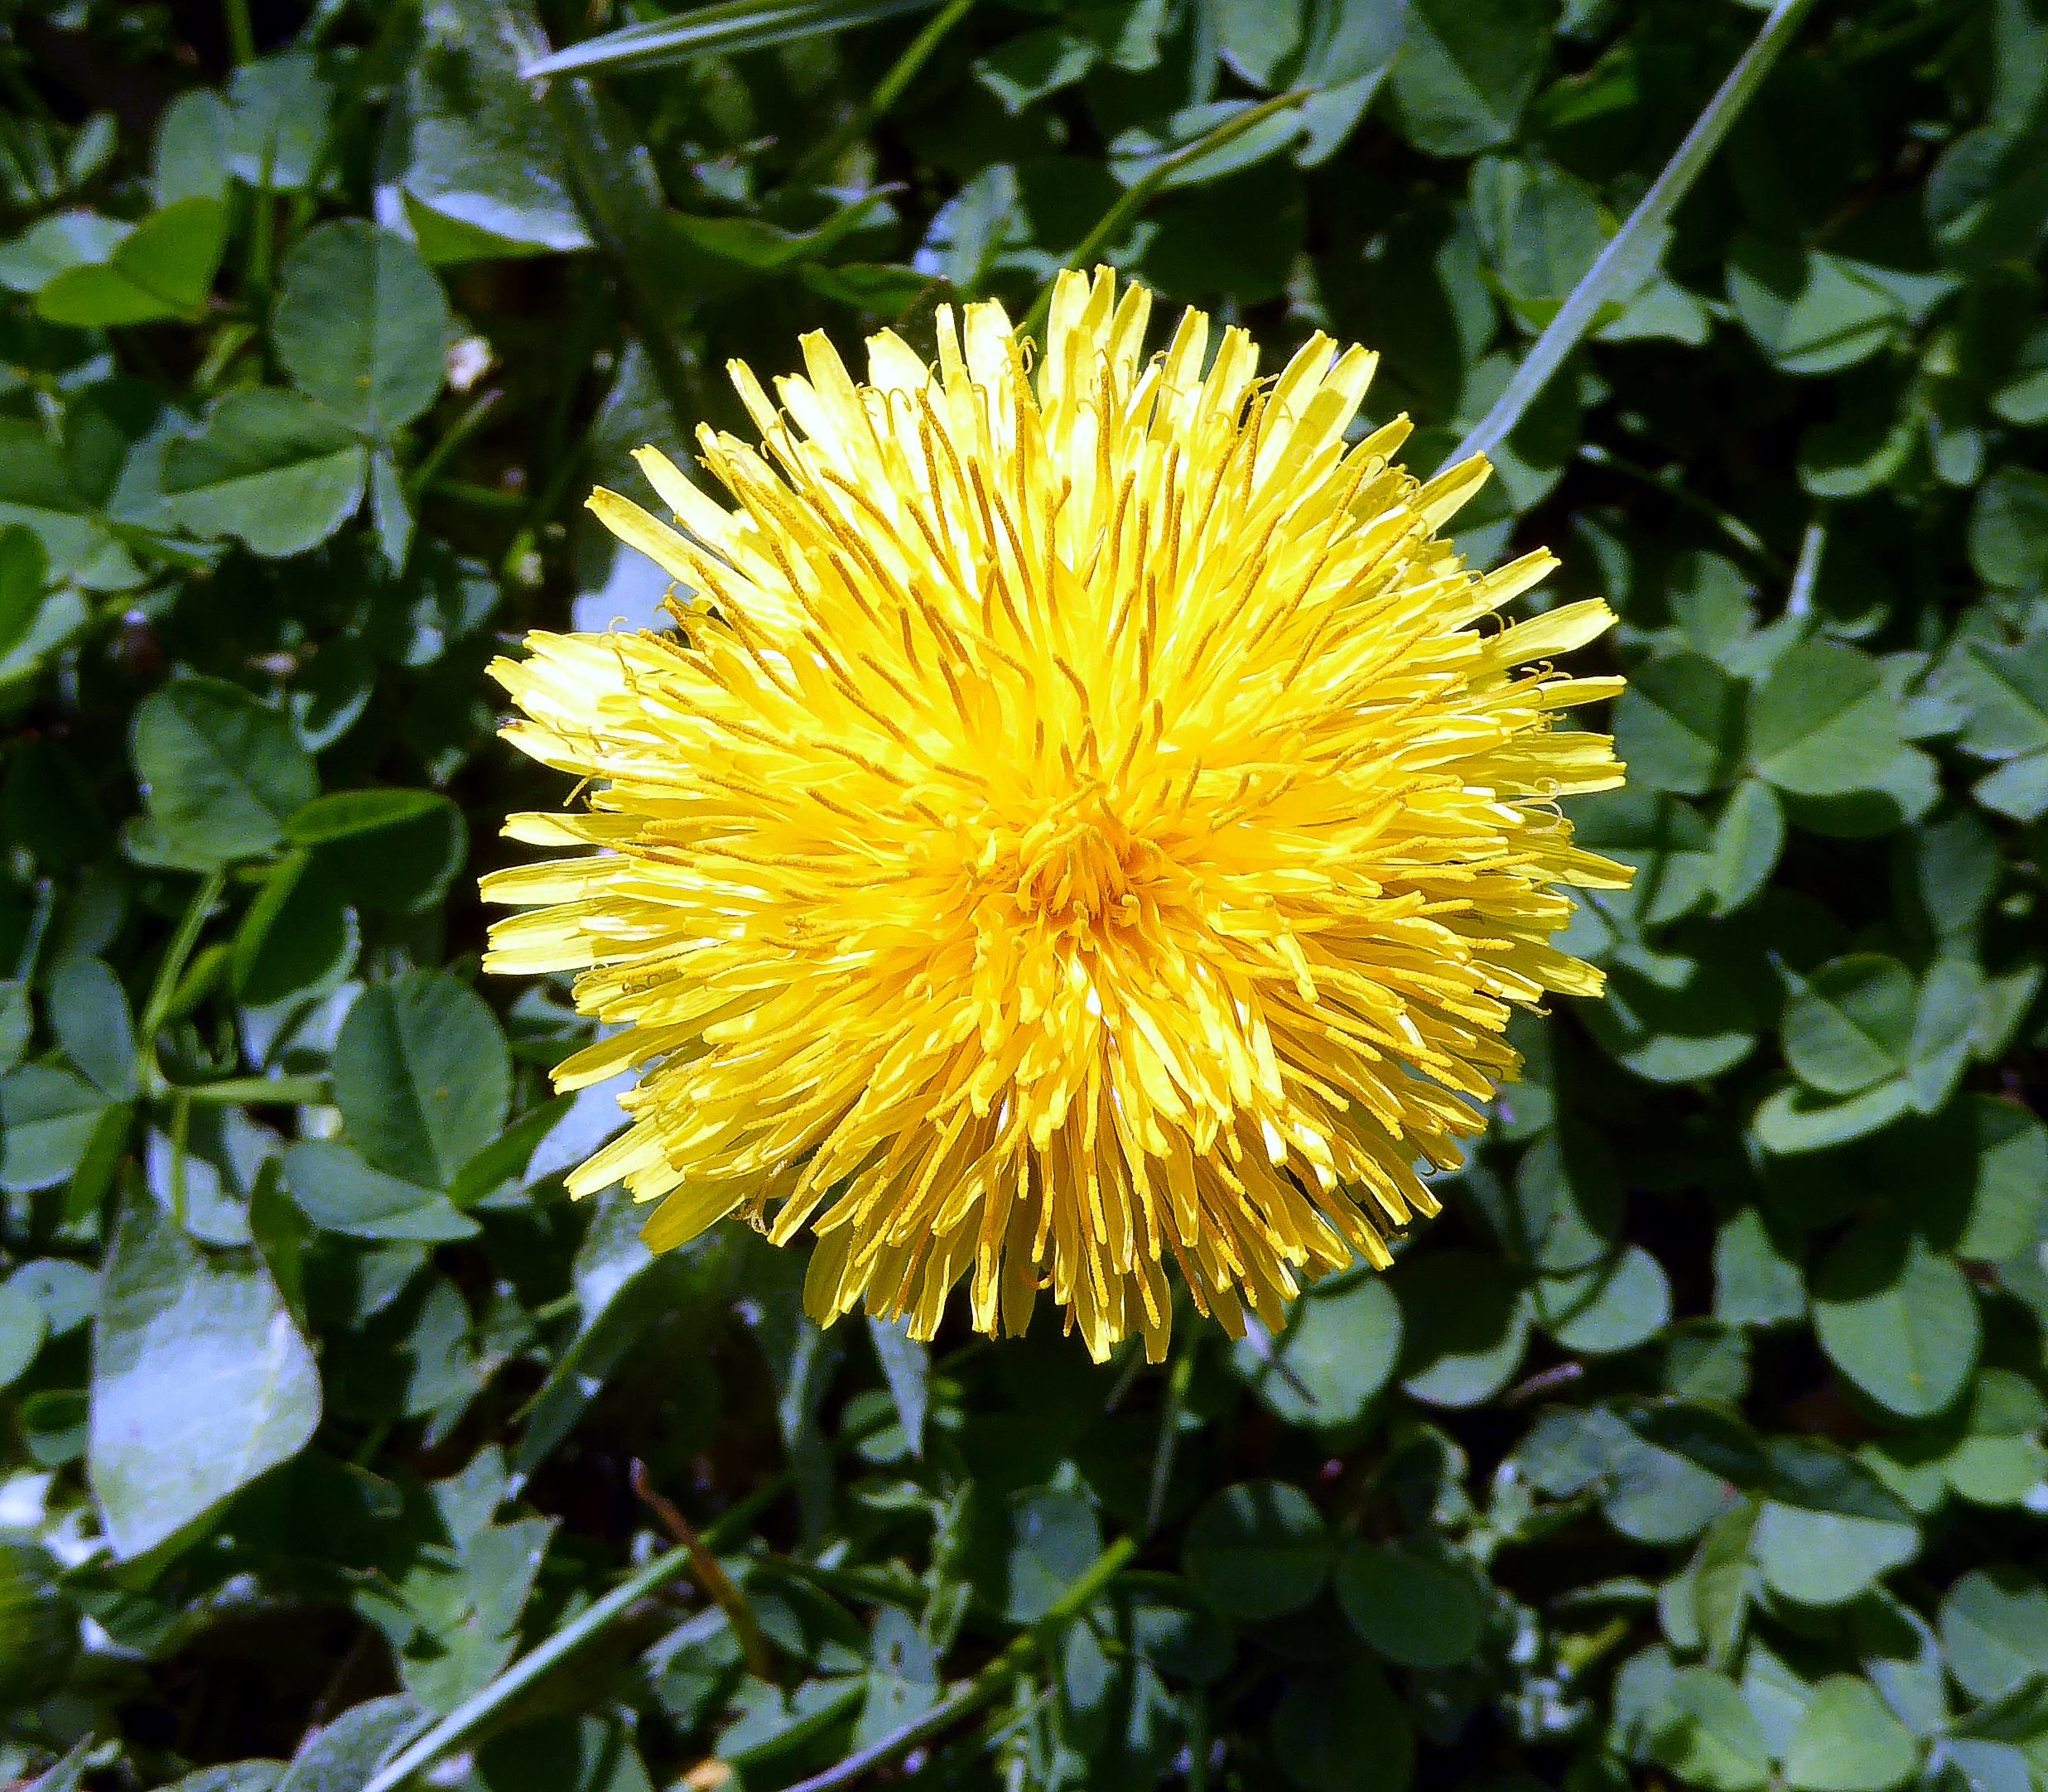
nature, blossom, plant, dandelion, flower, bloom, macro, botany, yellow, flora, wildflower, thistle, medicinal plant, flowering plant, daisy family, spring meadow, annual plant, land plant